Luxembourg and the Belgian Revolution

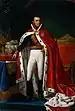
William I, the King of the Netherlands and Grand Duke of Luxembourg

In the early 19th century, the Grand Duchy of Luxembourg was ruled in personal union by the King of the Netherlands, William I. The territory that is now Belgium was similarly part of the United Kingdom of the Netherlands. When the Belgian Revolution occurred in 1830, most of Luxembourg rallied to this Revolution, and accepted Belgian rule. The exception was the fortress and capital, Luxembourg City, which housed a Dutch-German garrison and remained loyal to William I. This led to a "de facto" separation of the country from 1830-1839, when most of it was loyal to and administered by Belgium, while one part retained allegiance to the Netherlands. The situation was resolved in 1839 when the international great powers and William I agreed that Luxembourg would remain in his possession, and lose its French-speaking parts to the new country of Belgium.